History of lute-family instruments

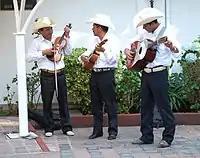
Mexico. A son huasteco trio, featuring a violin, jarana huasteca and huapanguera.

The modern acoustic guitar comes from a long evolution of stringed musical instruments. It has often been claimed that the guitar is a development of the medieval instrument vihuela as evolution of ancient lute.